Daniel Hand

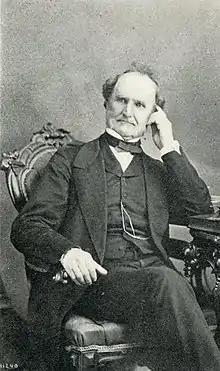
Daniel Hand

Daniel Hand (born July 16, 1801 Madison, Connecticut.) was an American businessman, abolitionist, and philanthropist from Connecticut. He funded the construction of Hand Academy, which later became Daniel Hand High School in Connecticut. He established a significant fund to educate African Americans in the South.